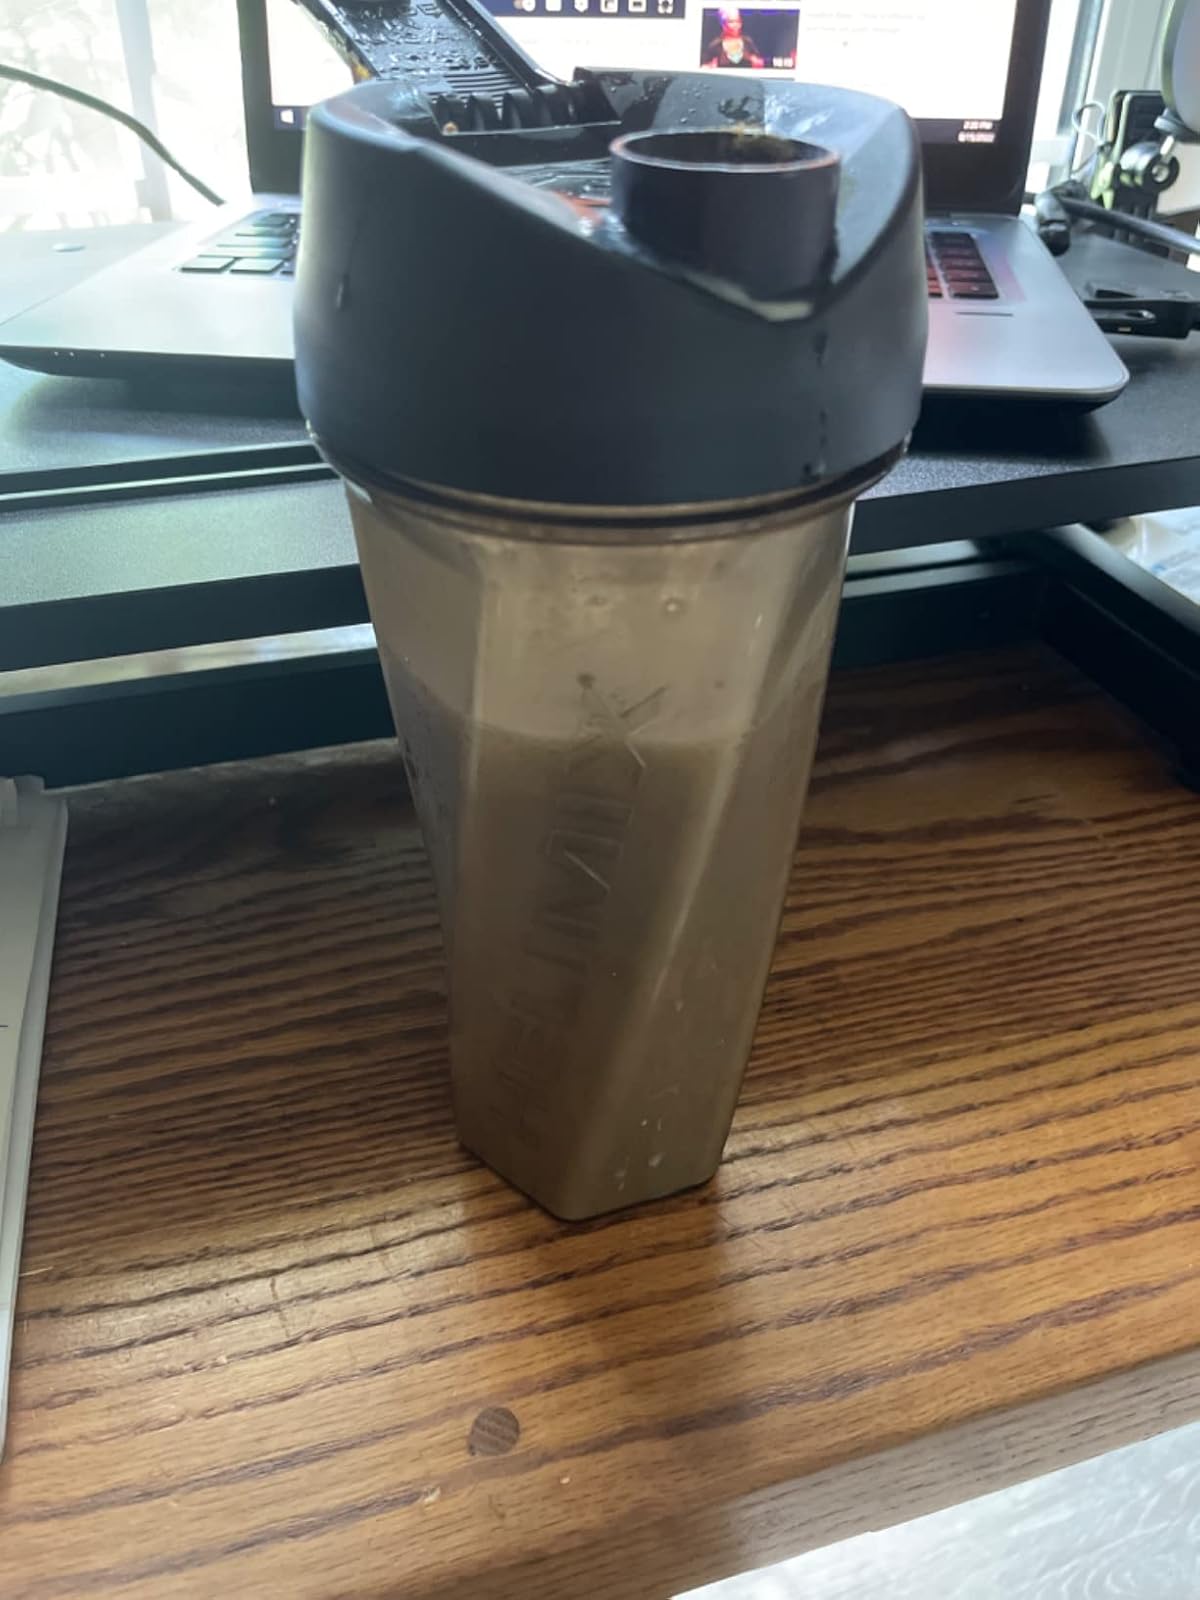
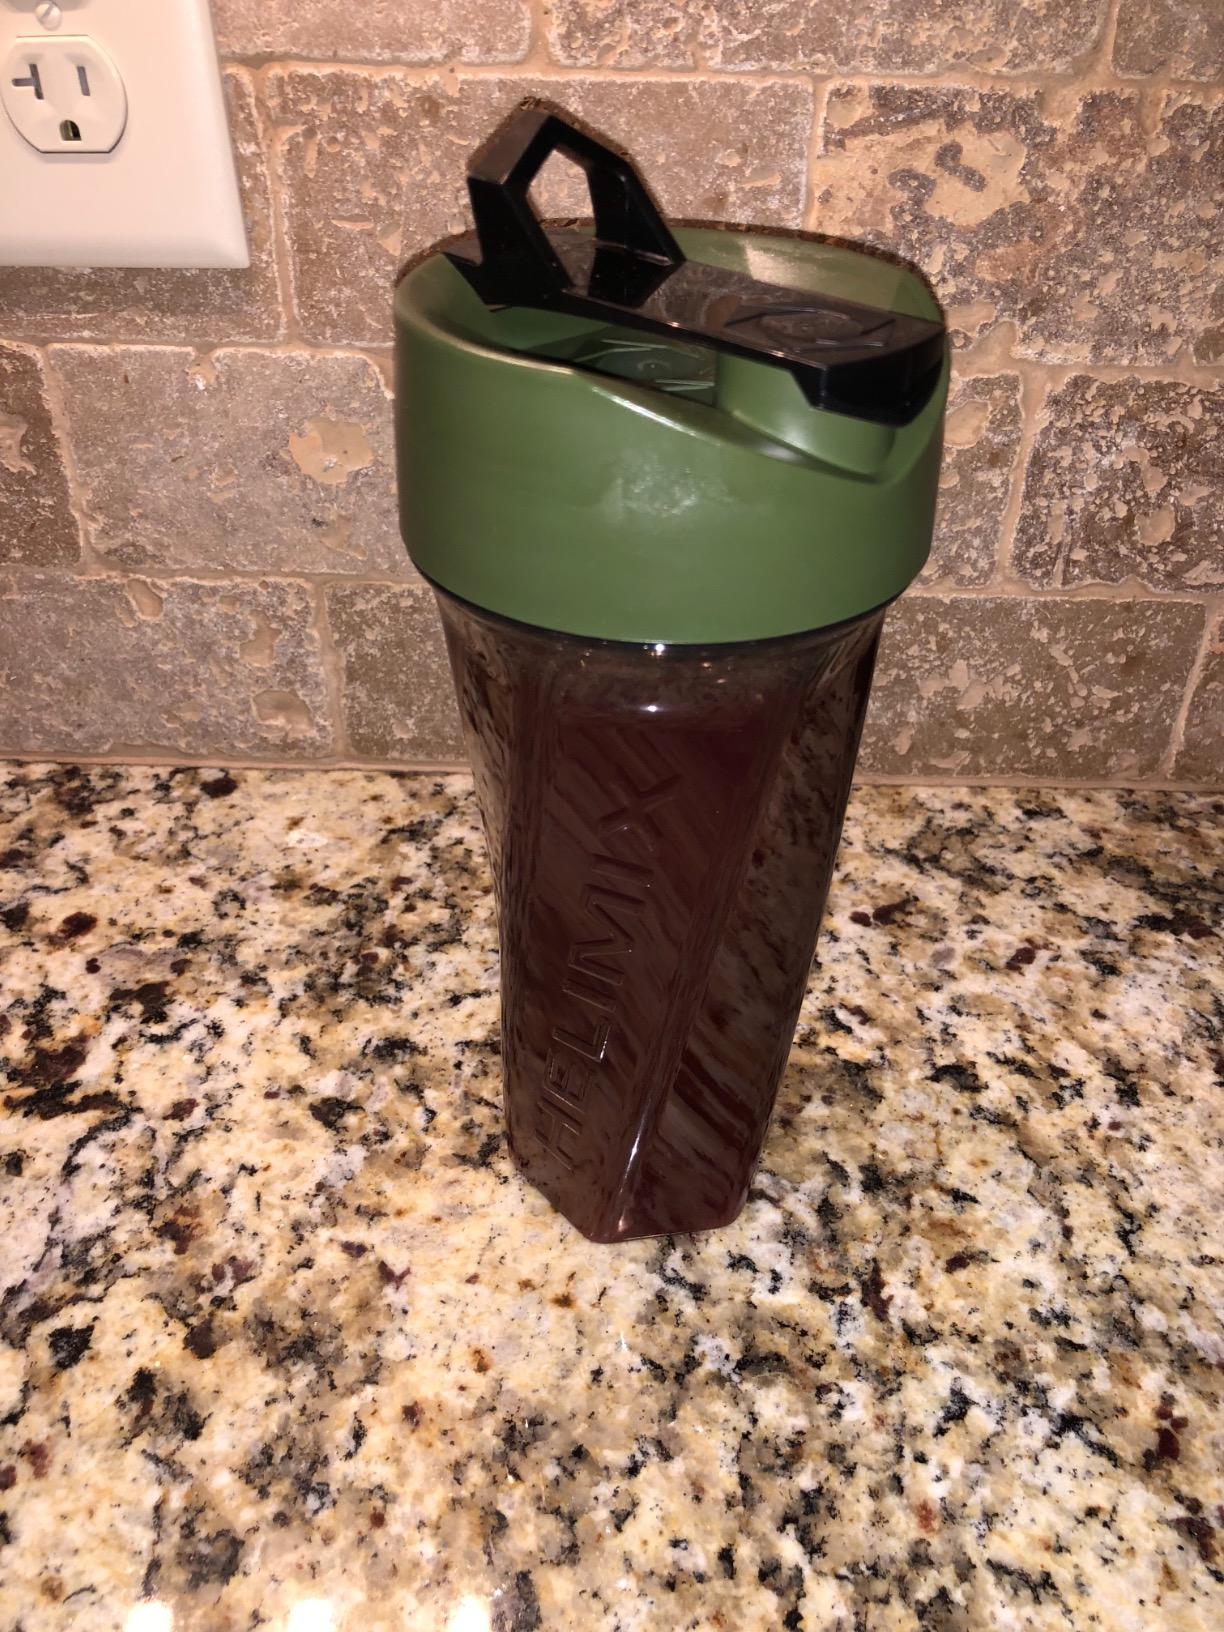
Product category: items_blender
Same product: no